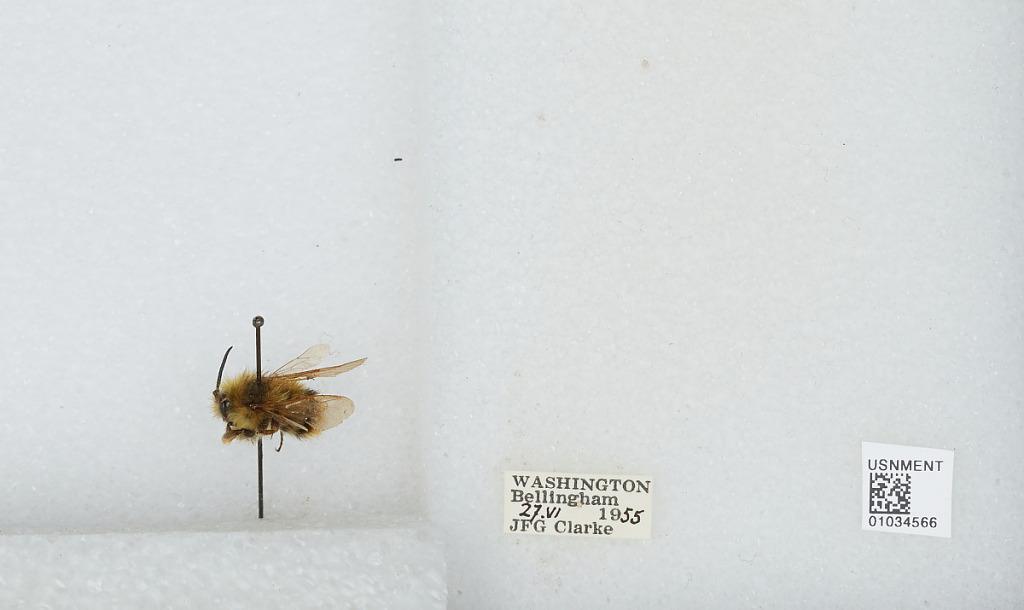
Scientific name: Bombus (Pyrobombus) mixtus Cresson
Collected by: J. Clarke
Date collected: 1955-6-27
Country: United States
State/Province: Washington
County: Whatcom
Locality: Bellingham
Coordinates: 48.7503, -122.475